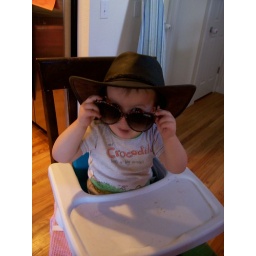
Felix wearing dada's hat and mama's nigh nights (that's glasses in Felix speak).